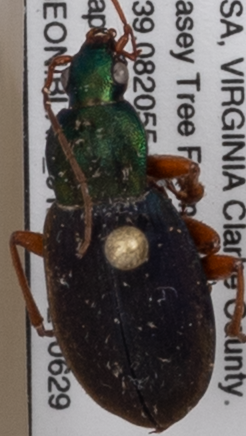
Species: Chlaenius aestivus
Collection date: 2021-06-29
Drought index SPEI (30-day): -0.03
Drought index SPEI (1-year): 0.54
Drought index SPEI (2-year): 0.39